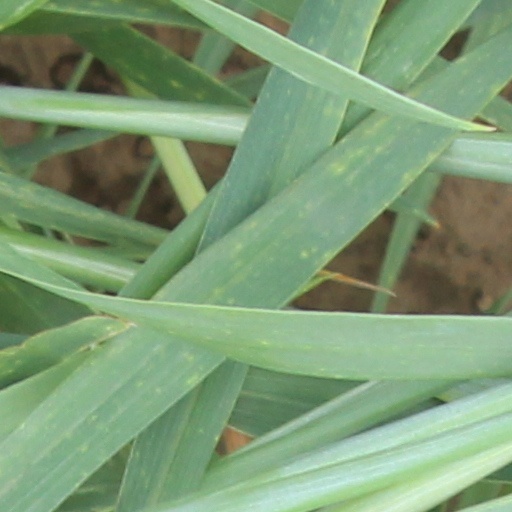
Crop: wheat